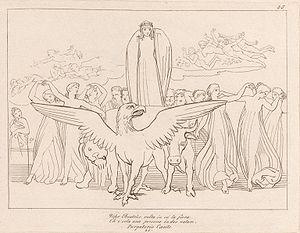
Un hippogriffe est une créature imaginaire hybride, d'apparence mi-cheval et mi-aigle, qui ressemble à un cheval ailé avec la tête et les membres antérieurs d'un aigle. Sa figure est peut-être issue du bestiaire fabuleux des Perses et de leur Simurgh, au travers du griffon.